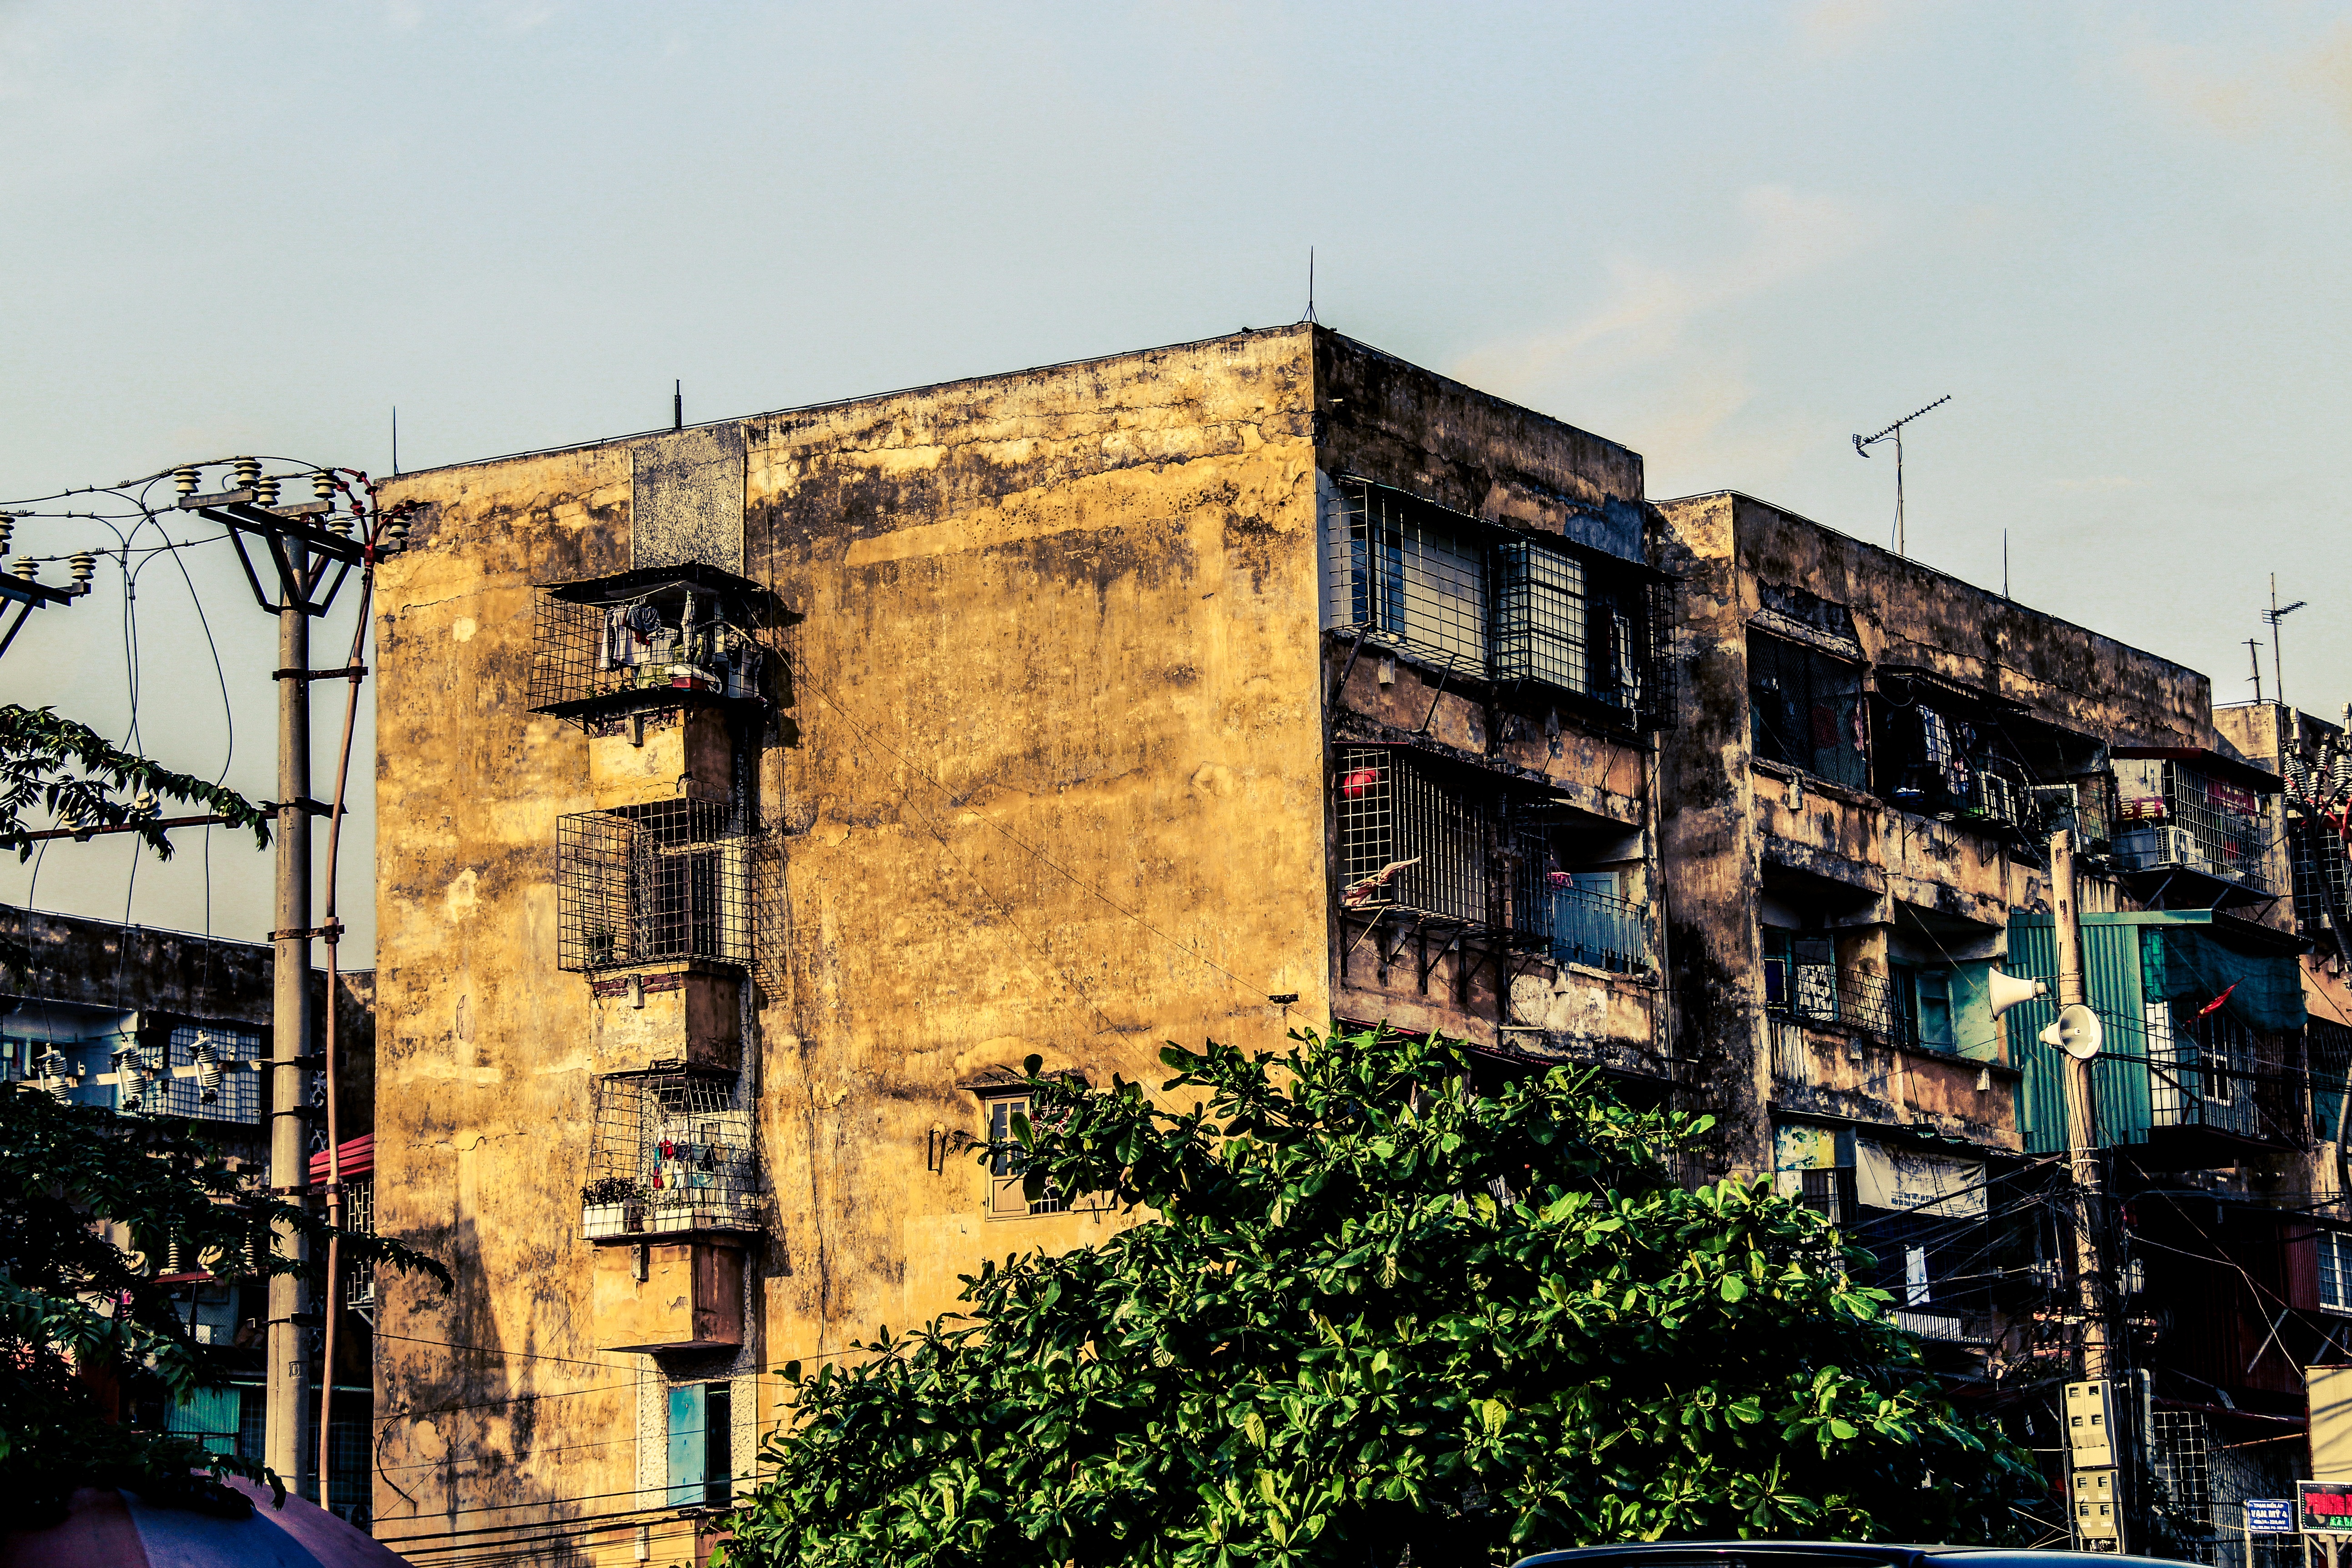
architecture, street, house, town, city, cityscape, downtown, landmark, facade, viet nam, old house, hdr, neighbourhood, urban area, residential area, hdr house, house viet nam, human settlement